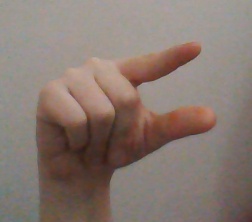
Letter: dal